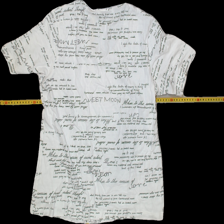
View: back
Type: T-shirt
Category: Ladies
Brand: Not Applicable
Colors: White
Material: 100% Visc
Pattern: Glitter
Cut: Regular
Season: All
Trend: No trend
Stains: Yes
Price range: <50
Recommended usage: Export